Eurovision Young Dancers 2011

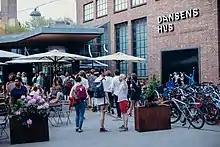
Entrance to Dansens Hus (2018)

The format was revamped in 2011 to include a 'final duel' round, with the semi-finals removed due to the low number of participating countries. The televised prime time show consists of dancers who are non-professional and between the ages of 16–21, competing in a performance of dance routines of their choice, which they have prepared in advance of the competition. All of the acts then take part in a choreographed group dance during 'Young Dancers Week'.